Miss Teen USA 1992

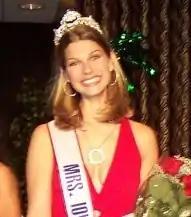
Jamie Solinger, Miss Teen USA 1992

Miss Teen USA 1992, the 10th anniversary of the Miss Teen USA pageant, was televised live from the Mississippi Coast Coliseum in Biloxi, Mississippi on 25 August 1992.